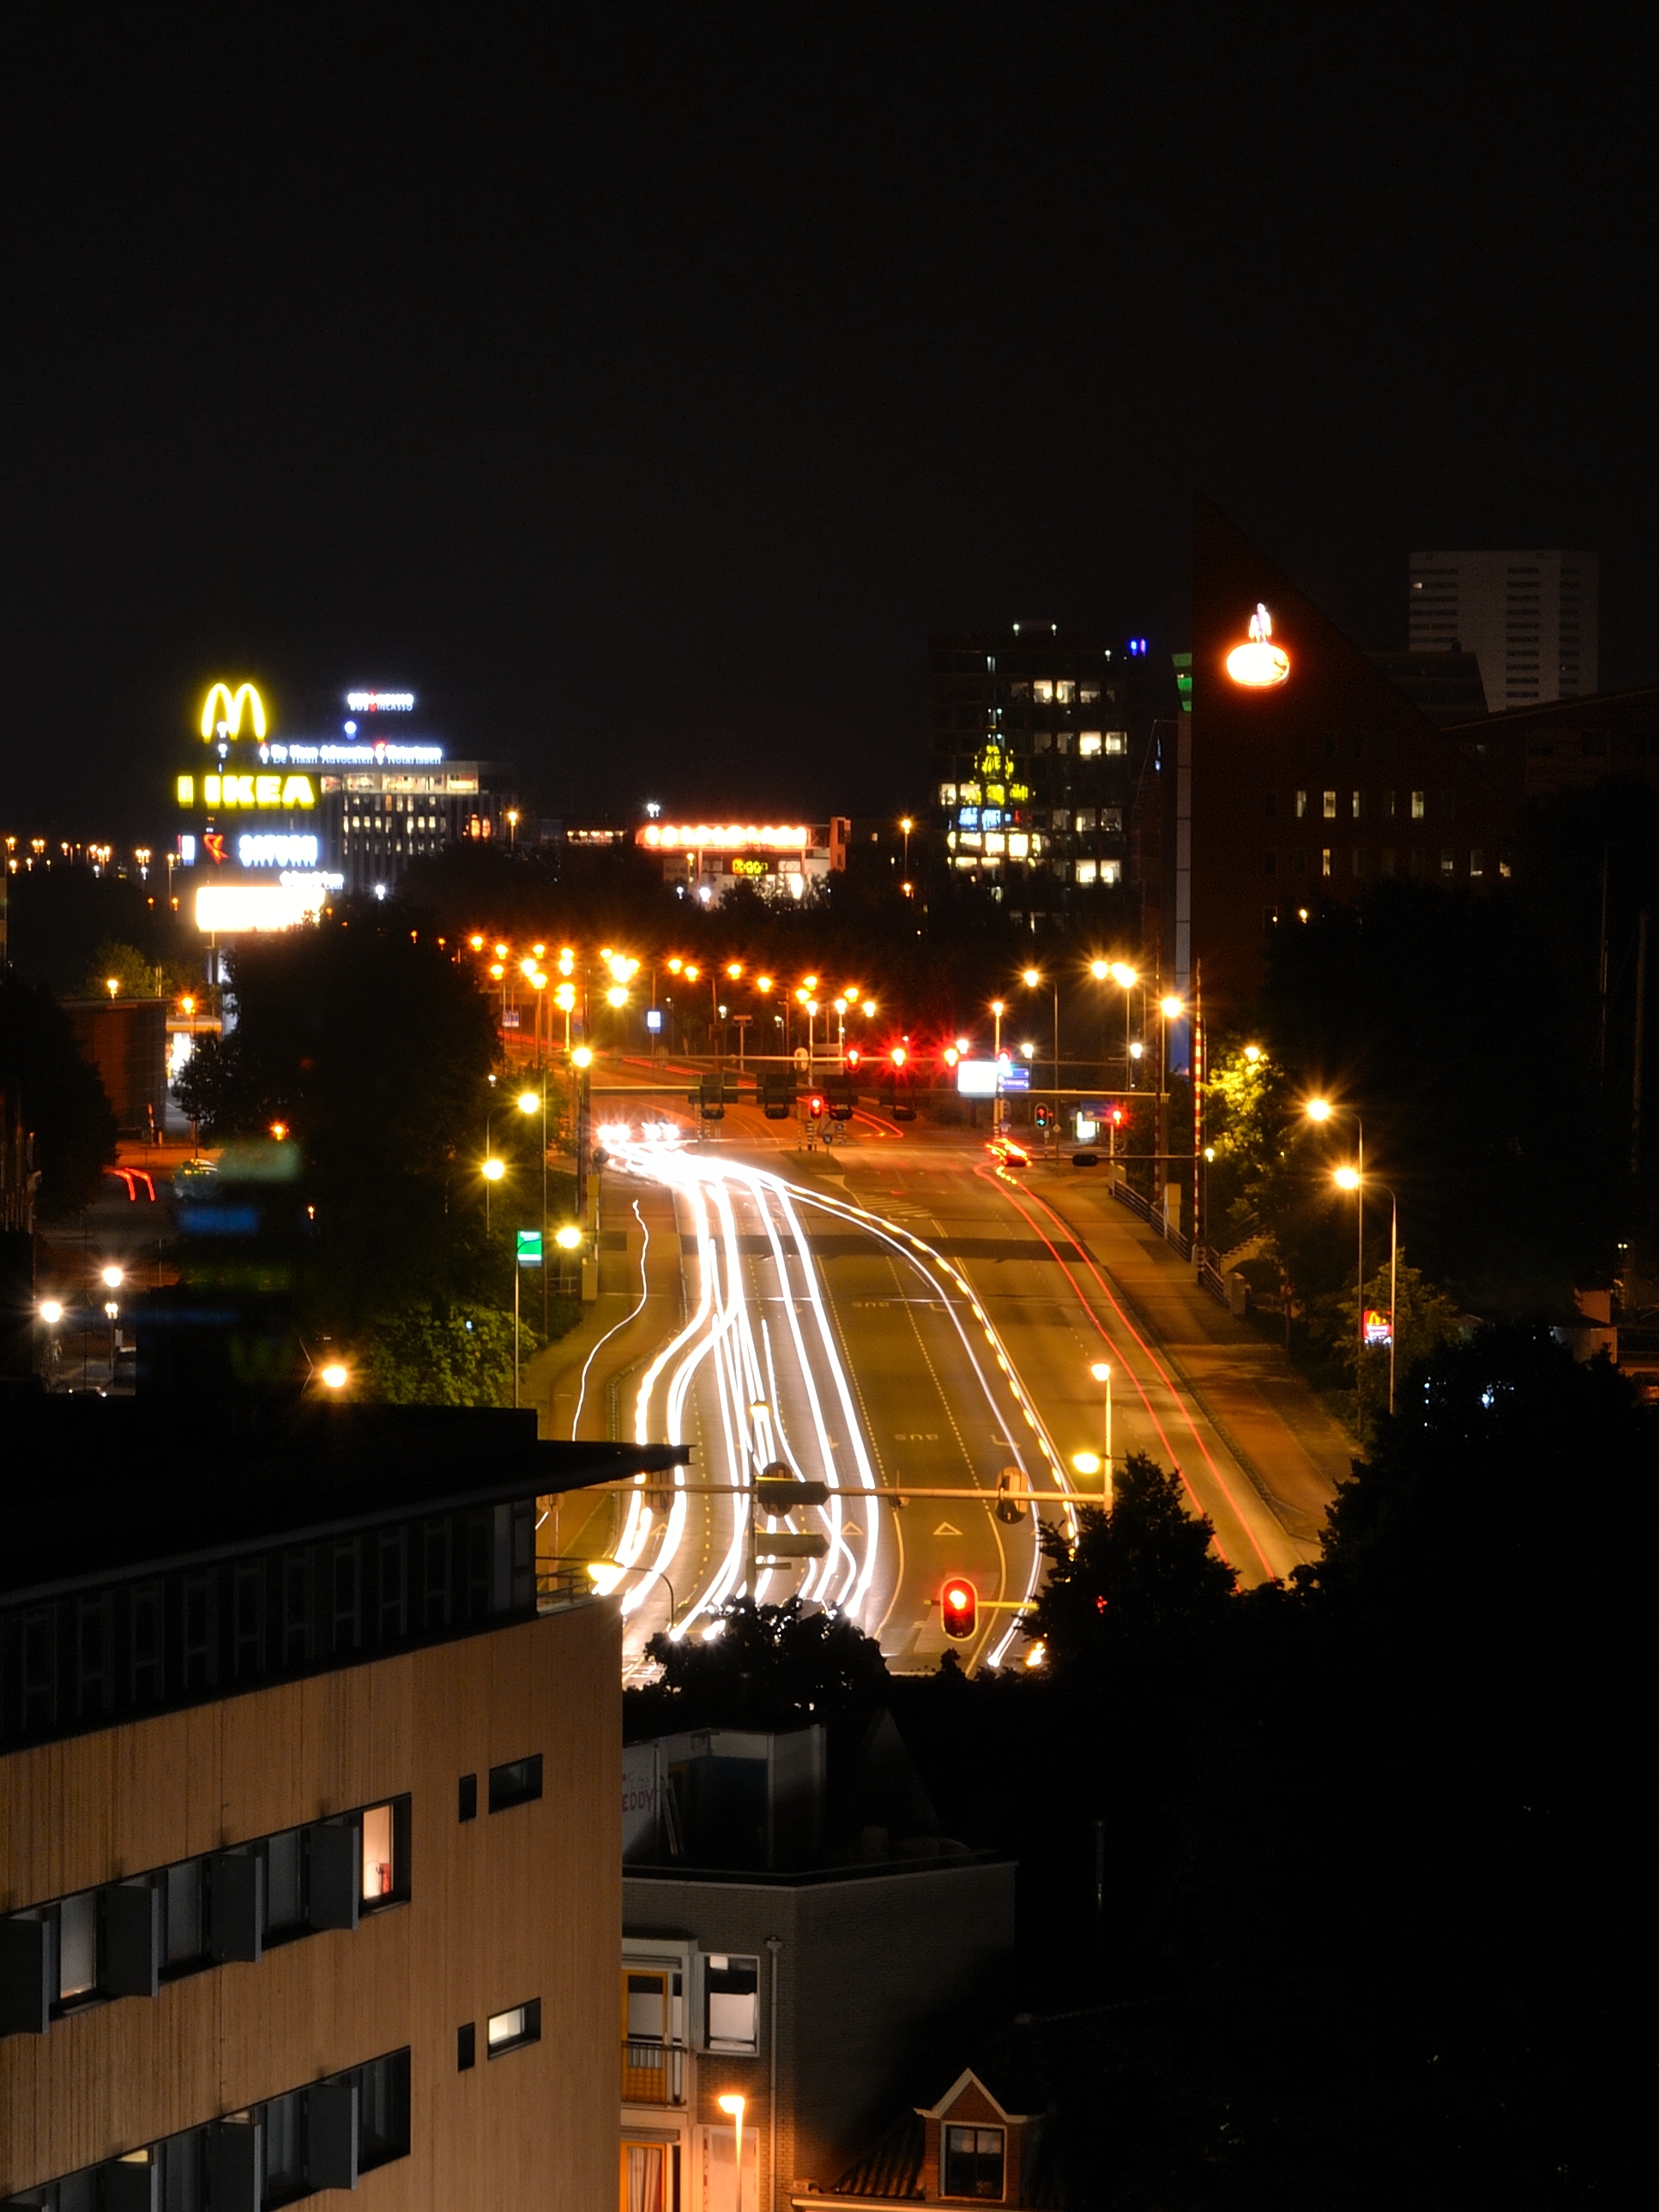
light, skyline, night, city, cityscape, downtown, dusk, evening, darkness, lighting, longexposure, metropolis, human settlement, metropolitan area